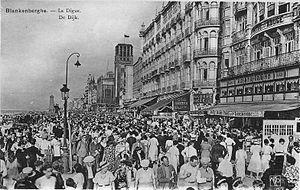
Dans le domaine de l’économie et des finances, le secteur maritime ou économie maritime est l’ensemble des emplois et activités économiques directement ou indirectement liés à la mer.